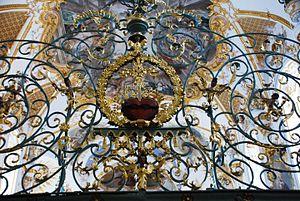
Schulkirche Amberg-Bavière